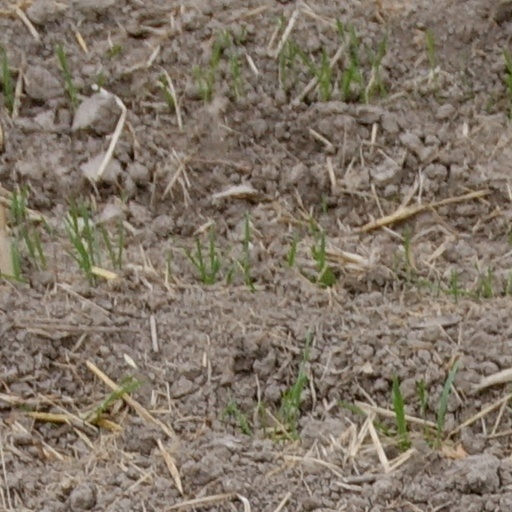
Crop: wheat